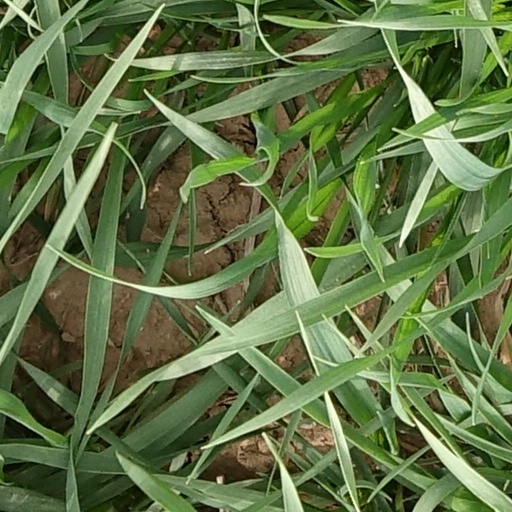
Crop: wheat